Mercury City Tower

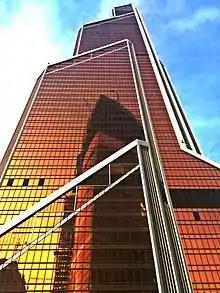
Mercury City Tower from the ground

The Mercury City Tower's distinctive copper-colored cladding makes the building stand out among its neighboring skyscrapers in the MIBC as well as the entirety of Moscow. The building was originally designed to be surfaced in reflective silver glass in order to mirror the buildings surrounding it, but this eventually was replaced by an equally reflective bronze-tinted glass. This gives the building a constant orange glow that makes it appear as it is embracing itself with the sunlight on the horizon. This was according to Egeraat in an interview with Arch.ru introduced by Egeraat's Russian colleagues. A media facade of two million LEDs was installed on the exterior of the 67th and 68th floors of the building, the tallest media facade in Europe.